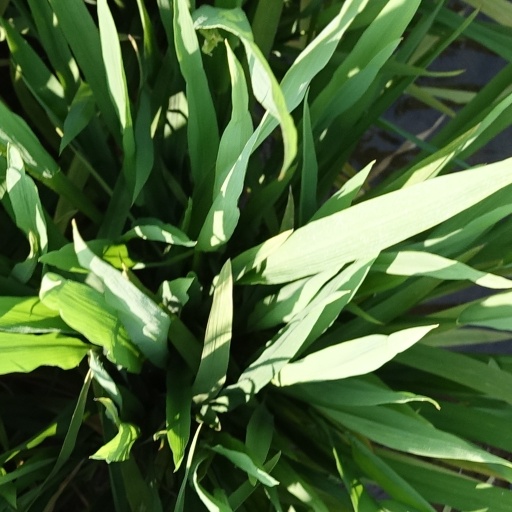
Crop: rice